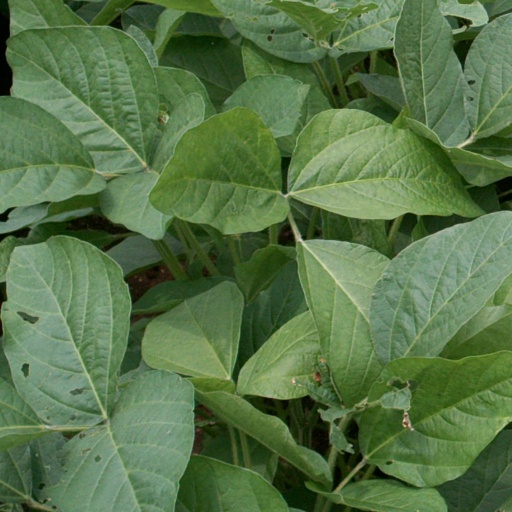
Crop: soybean